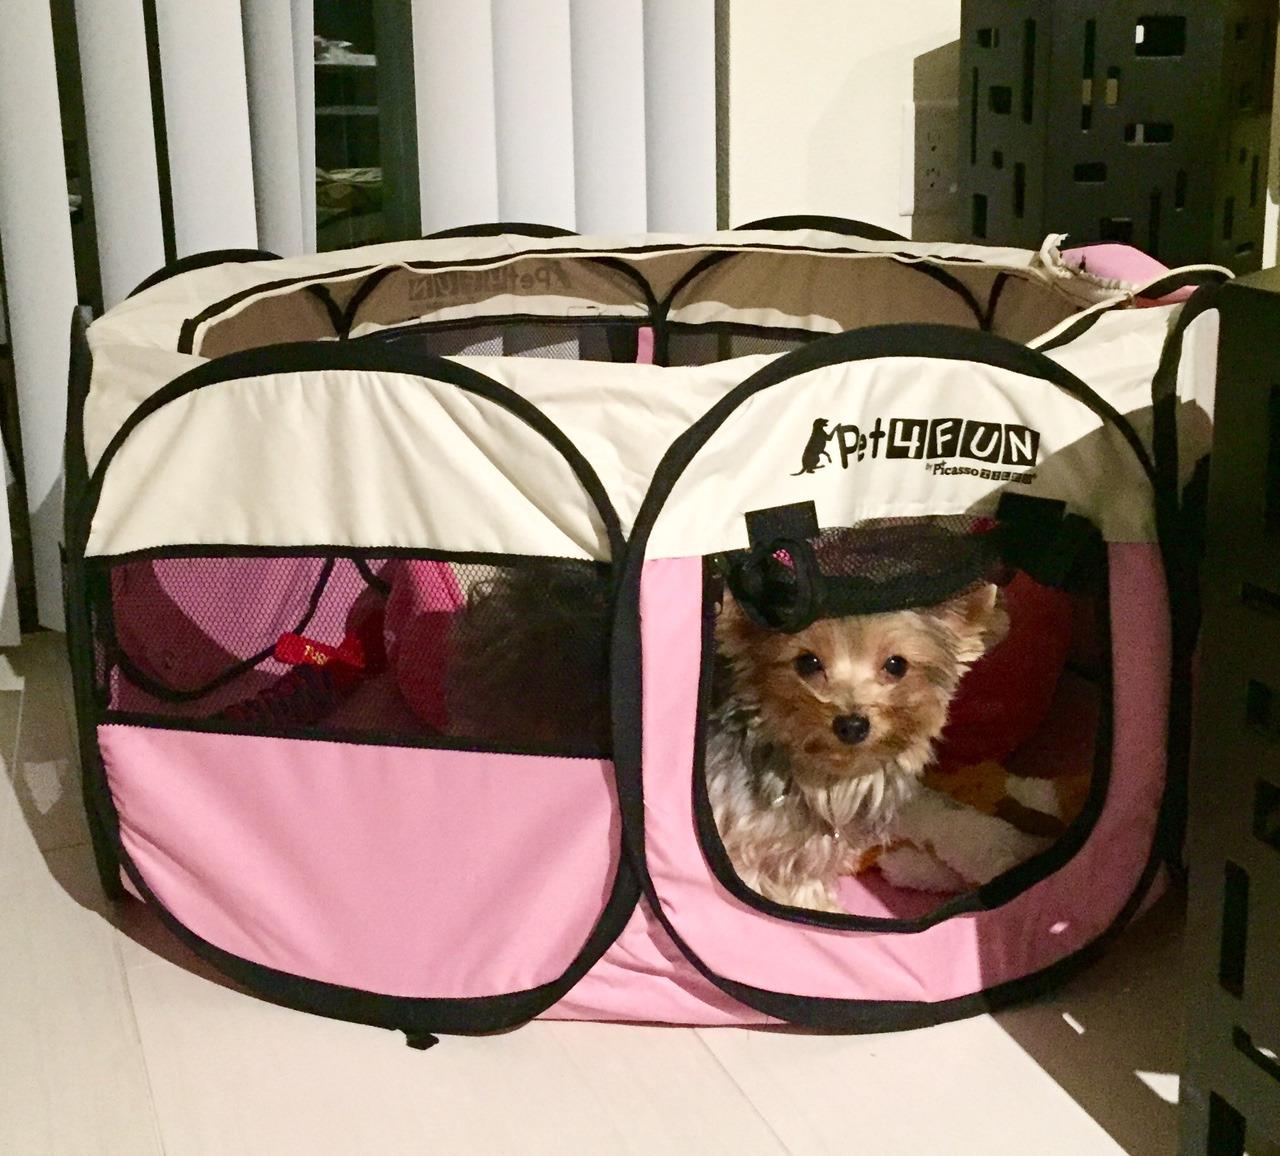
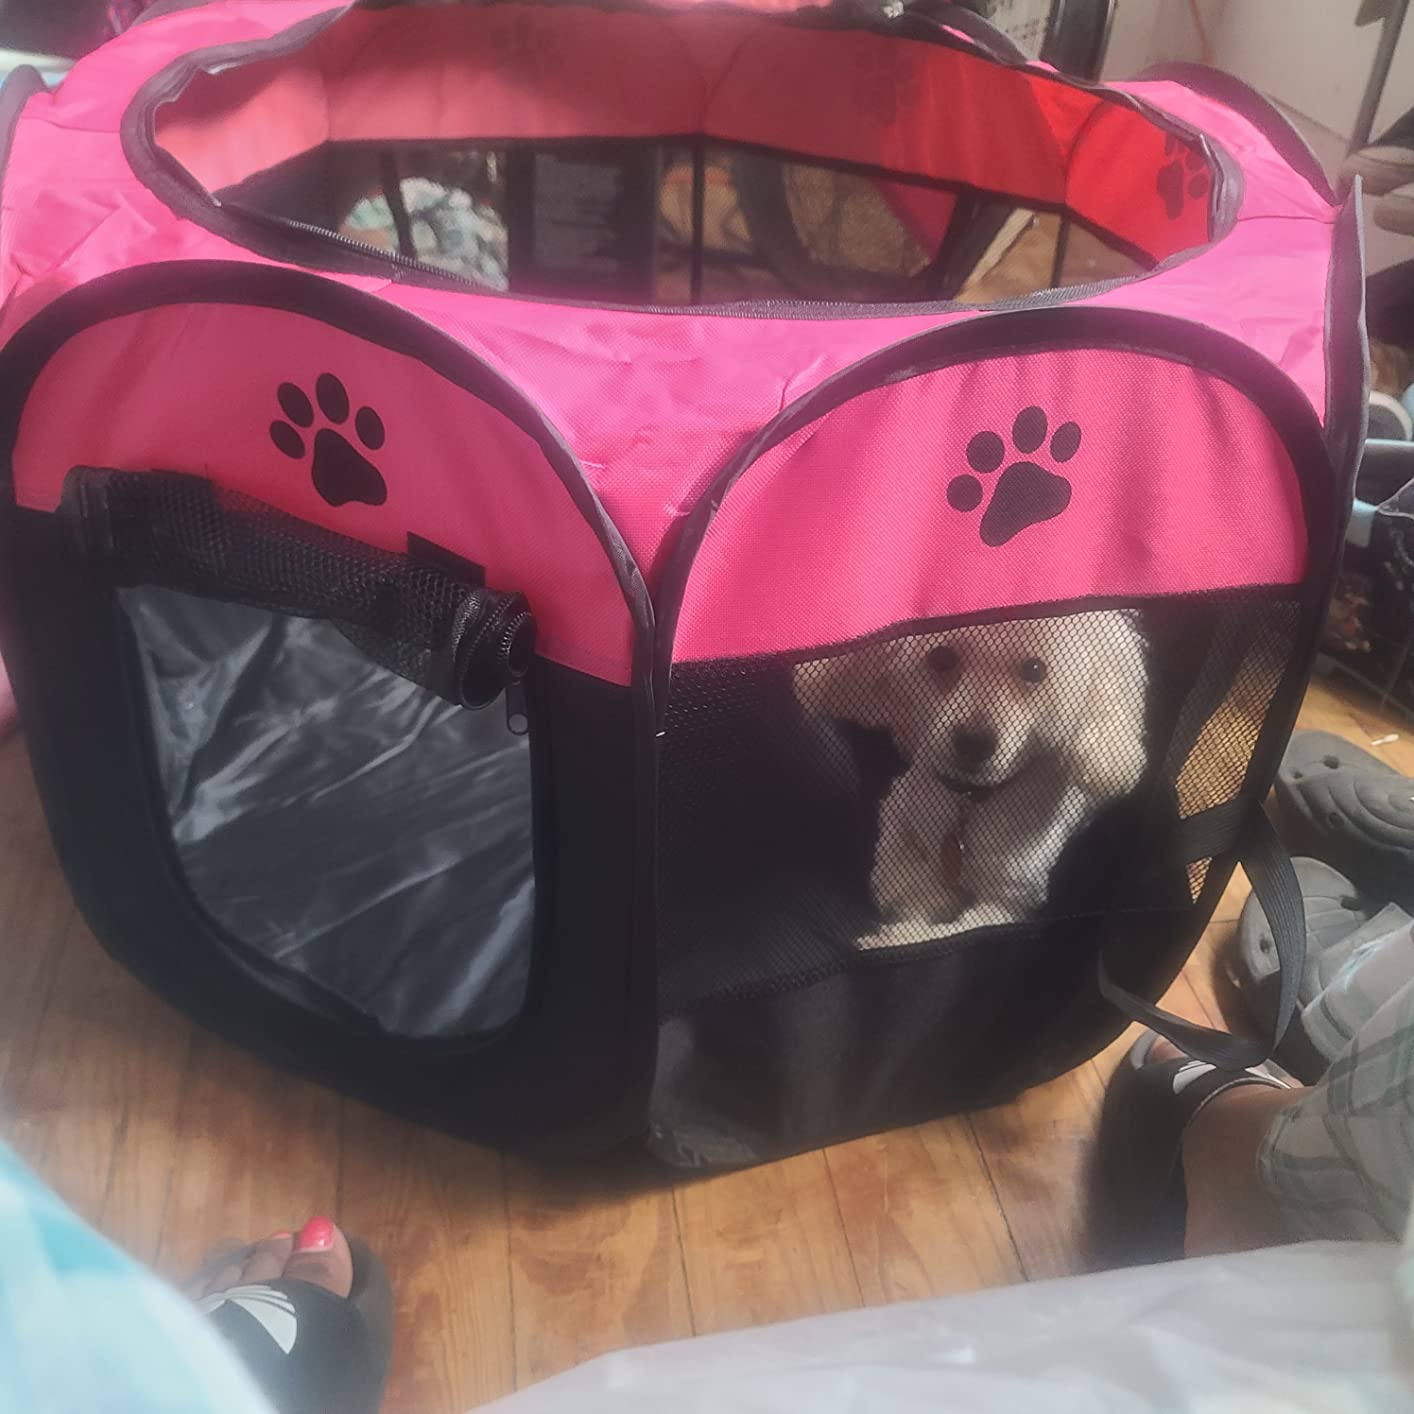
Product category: items_kennel
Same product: no